Siege of Basra (2007)

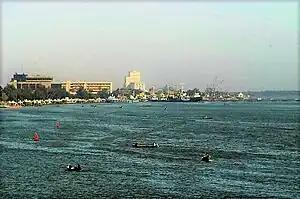
Basra city

The first British soldier to die in the city following Operation Sinbad was Rifleman Daniel Lee Coffey of 2nd Battalion, The Rifles, who was killed on 27 February while returning to the Shatt-Al-Arab Hotel.